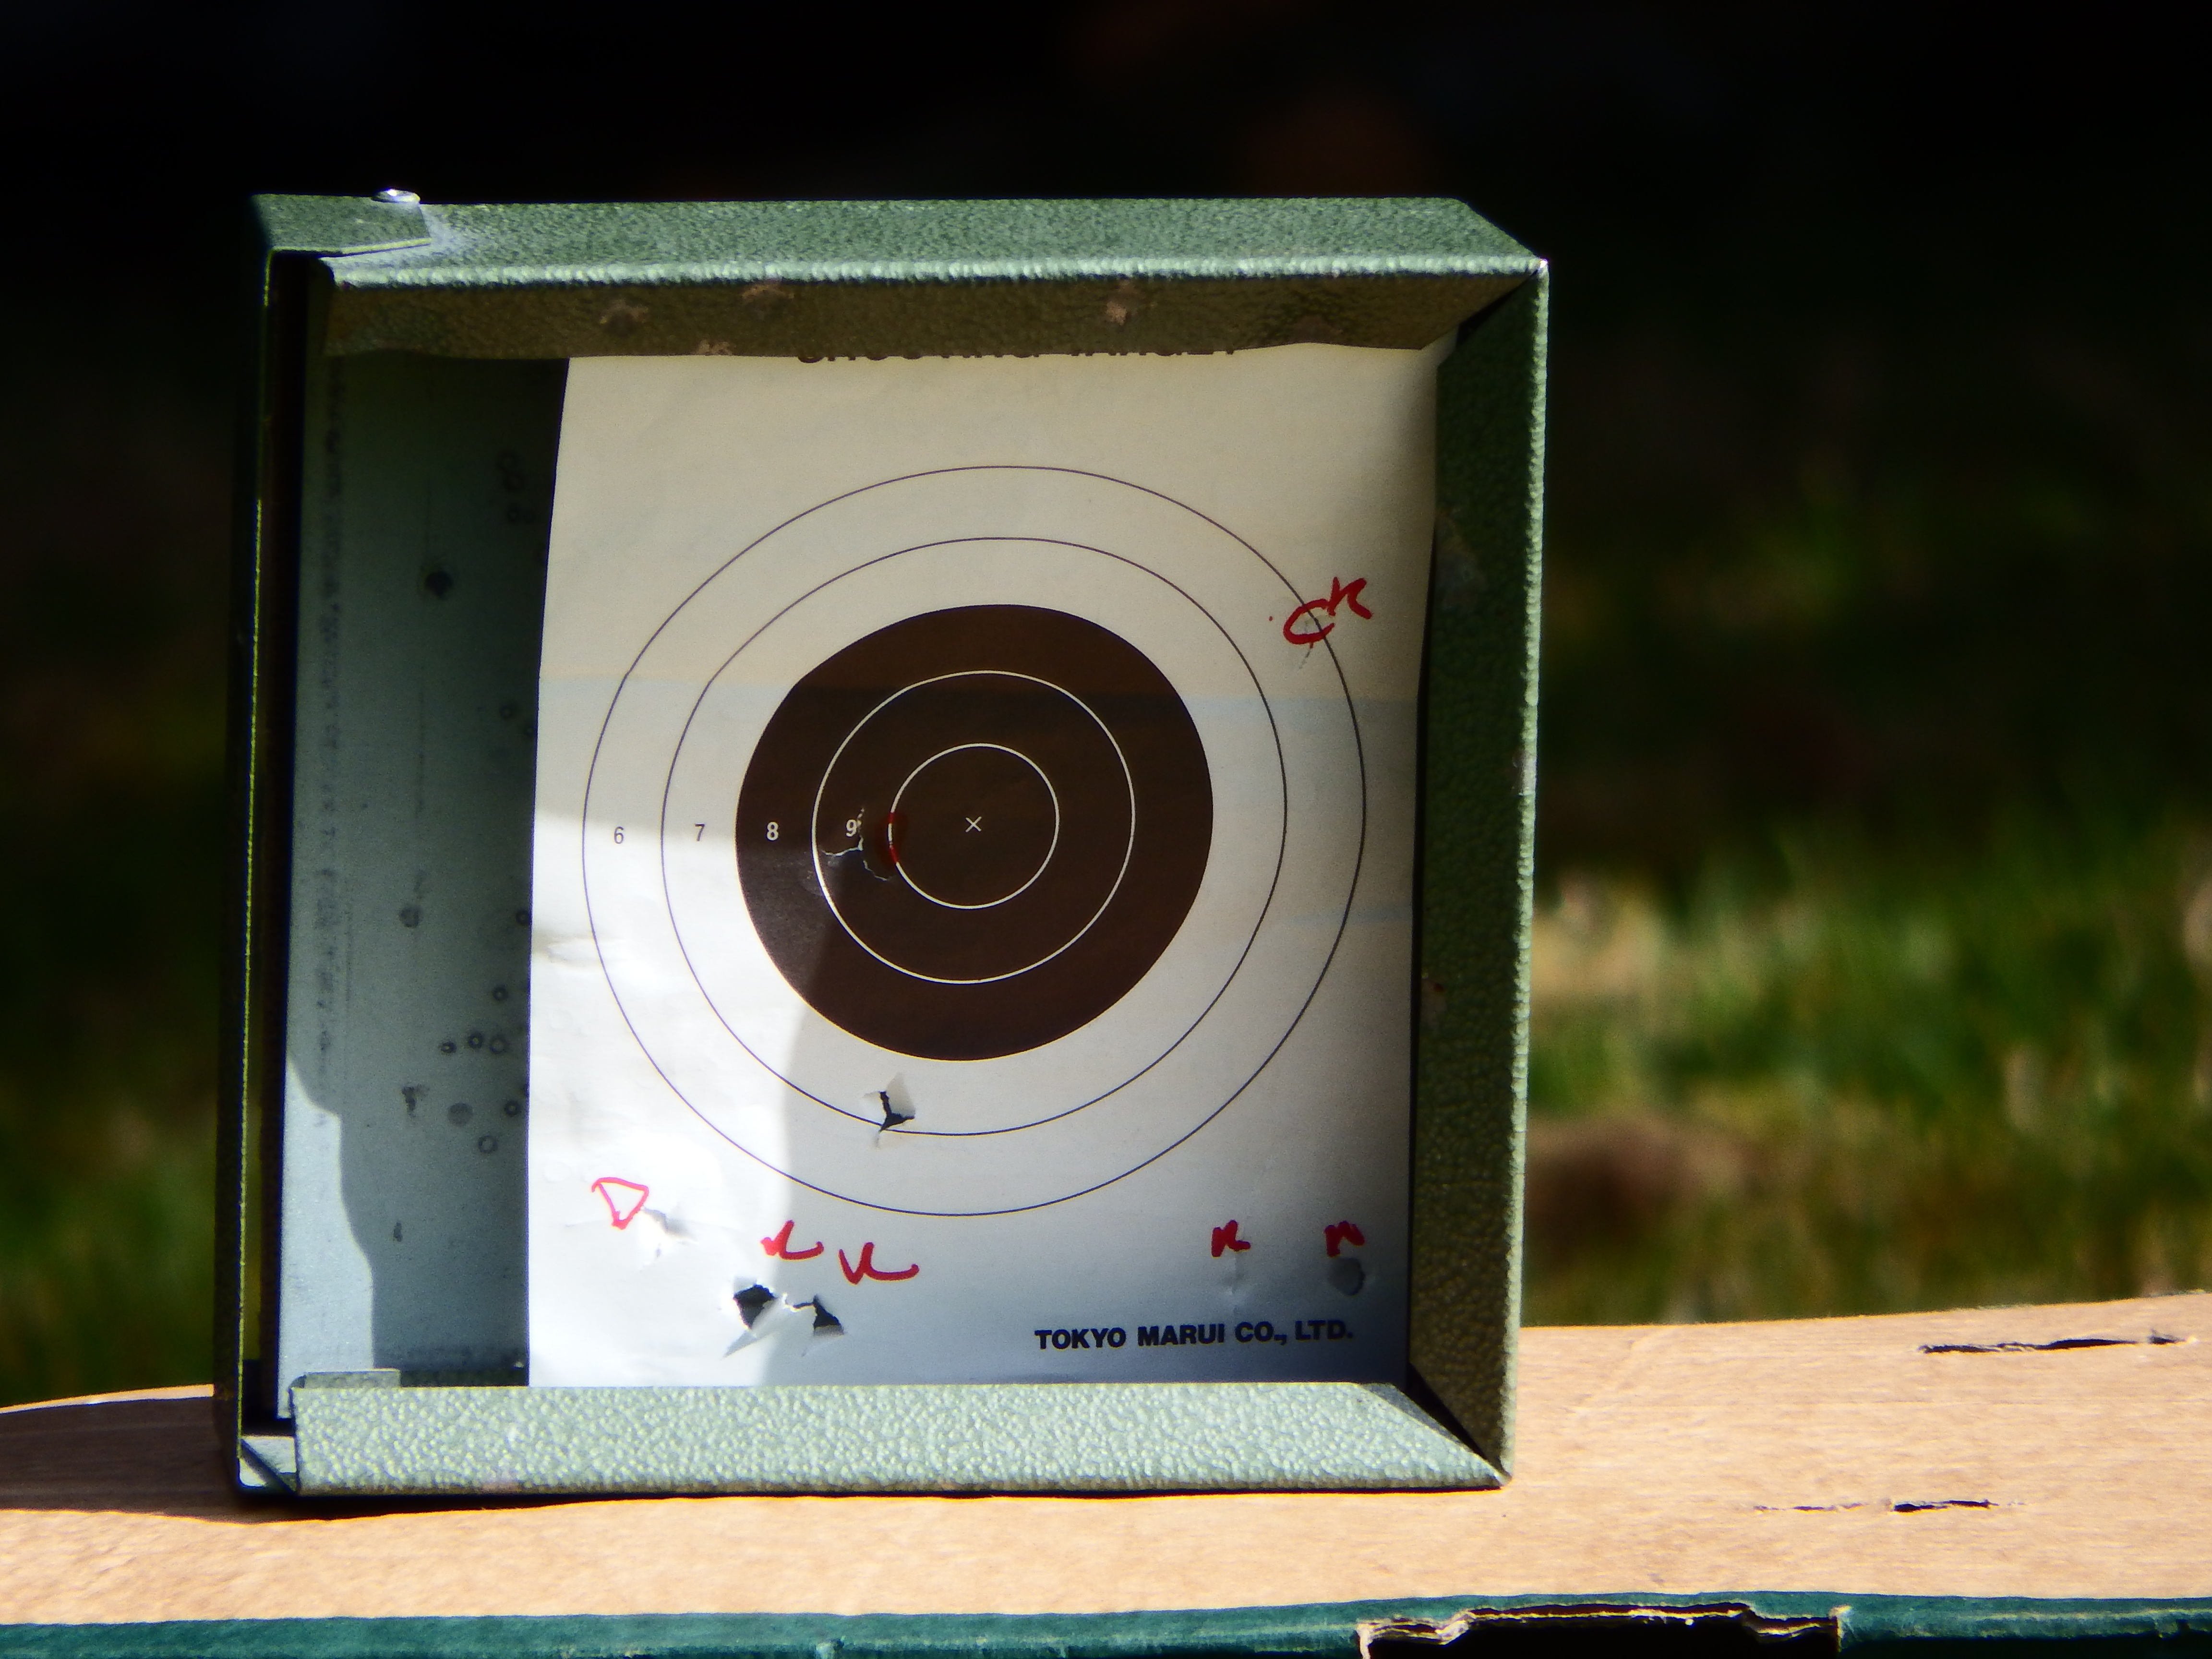
white, green, color, black, paper, target, aim, poor, firing